Narvik Municipality

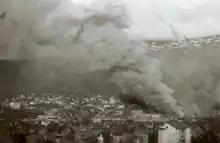
Narvik burning after German bombing, 2. June 1940

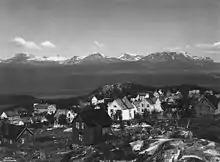
Narvik 1928 with the fjord Rombaken as backdrop

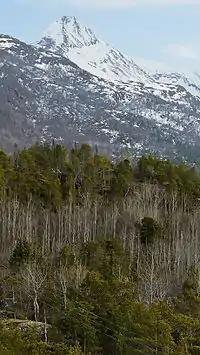
Skjomtinden (1,575 m), May 2009

The port of Narvik proved to be strategically valuable in the early years of World War II and the town became a focal point of the Norwegian Campaign. In 1939, Germany's war industry depended upon iron ore mined in Kiruna and Malmberget in Sweden. During the summer season, this ore could be sent by cargo ship to Germany through the Baltic Sea via the Swedish port of Luleå on the Gulf of Bothnia. However, when the Gulf of Bothnia froze during the winter, more shipments of the ore needed to be transported through Narvik and, from there, down the west coast of Norway to Germany. The town of Narvik is linked by rail to Sweden, but not to any other towns in Norway. As a result, Narvik serves as a gateway to the ore fields of Sweden that cannot be easily reached from southern Norway via land. Winston Churchill realized that the control of Narvik meant stopping most German imports of iron ore during the winter of 1940. This would be advantageous to the Allies, and it might help shorten the war. Equally as important, later in the war, German submarines and warships based there threatened the allied supply line to the Soviet Union.